Carroll D. Osburn

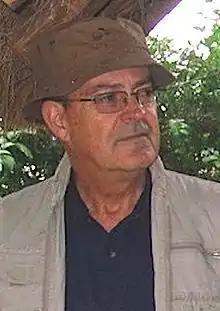

Carroll D. Osburn, an American scholar recognized as one of North America's leading New Testament textual critics and a prominent Christian egalitarian, is Carmichael-Walling Distinguished Professor Emeritus at Abilene Christian University, and former executive director, Caris Foundation. As an author, he has been collected primarily by libraries.